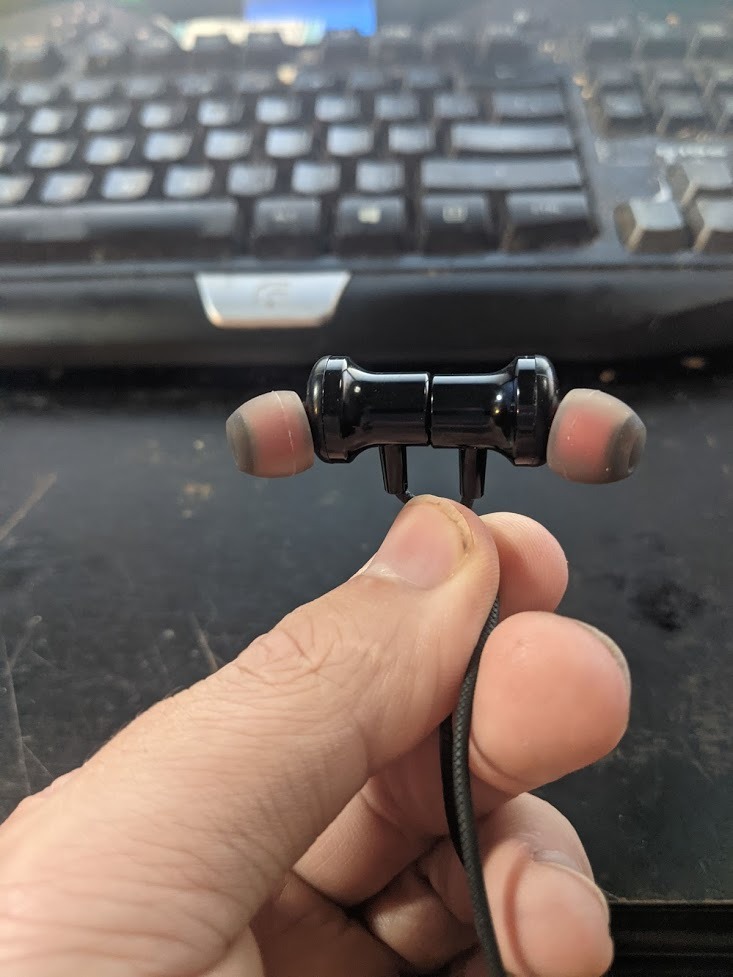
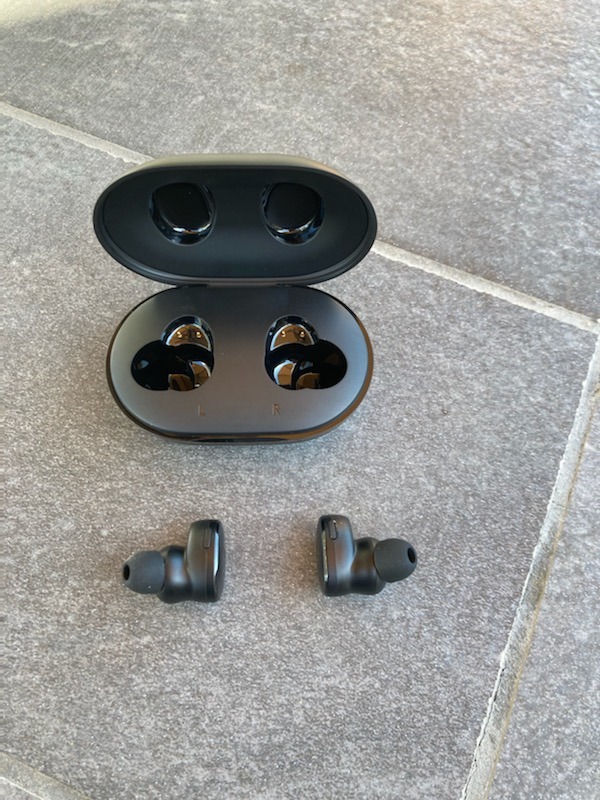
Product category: earbuds
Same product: no